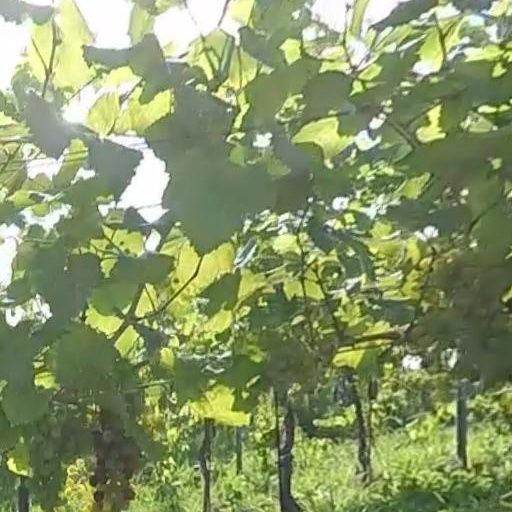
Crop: grape